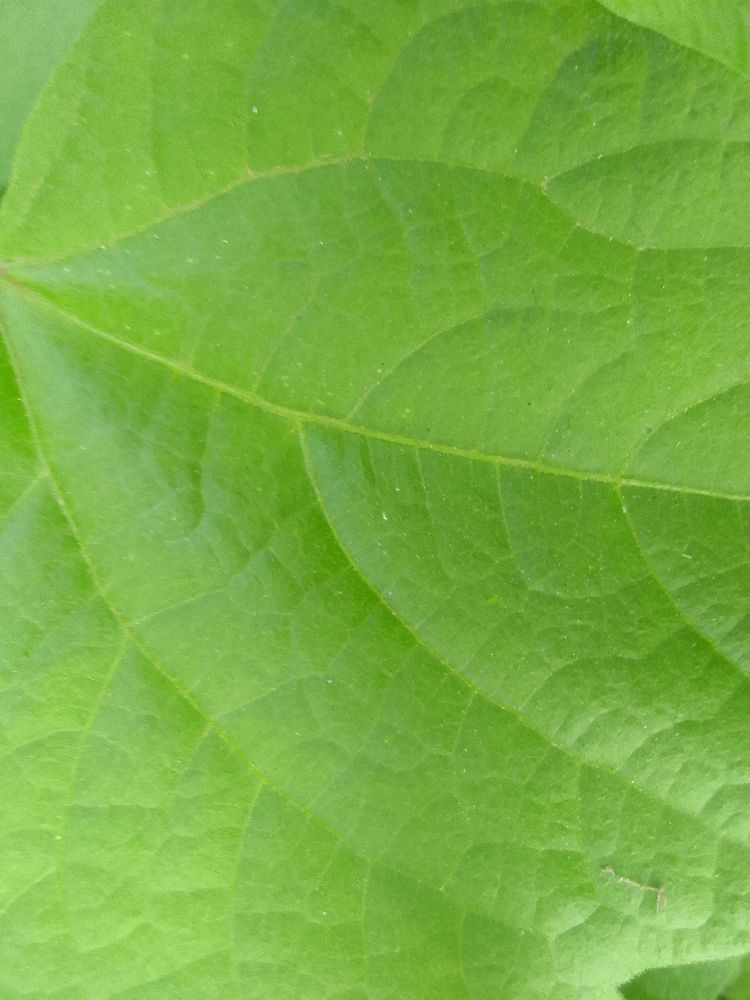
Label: healthy